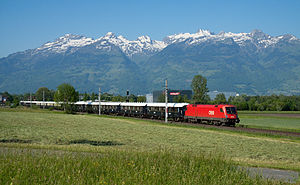
Liechtenstein / Infrastruktur
Österreichische Bundesbahnen befærder Liechtensteins eneste jernbanestrækning
Liechtenstein er et fyrstedømme beliggende mellem Schweiz og Østrig.